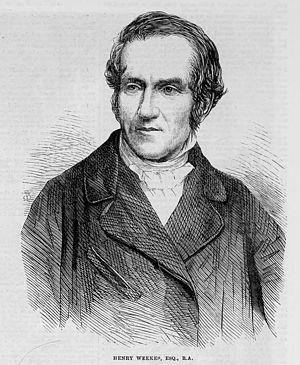
Henry Weekes
Henry Weekes.
Henry Weekes var en engelsk billedhugger.